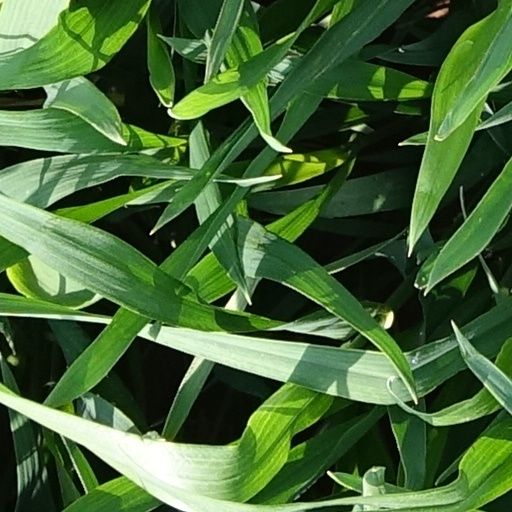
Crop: wheat